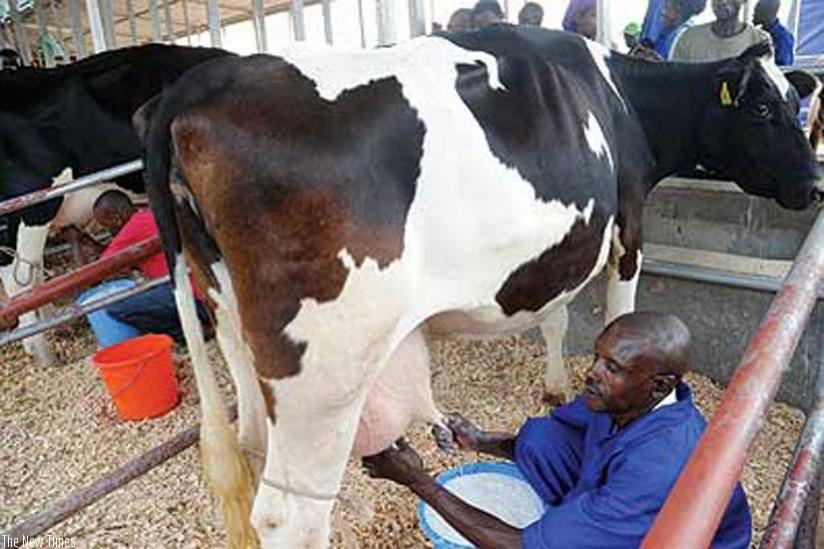
Katika zizi hili la ng'ombe, kuna ng'ombe wawili na watu wawili, wanaokamua maziwa kutoka kwenye mabere ya ng'ombe hawa, hadi ndani ya ndoo hizo. Ng'ombe hawa wamefungwa miguu yao ya nyuma. Kuna watu waliosimama upande wa mbele.